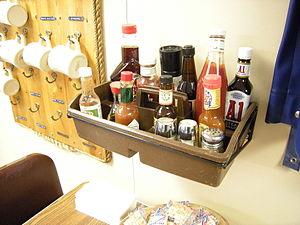
Un condiment est une substance destinée à assaisonner, mais pouvant éventuellement être consommée en légume, qui relève la saveur des préparations culinaires, notamment des sauces. Le plus souvent d'origine végétale, il peut être d'origine animale ou minérale. Servi à part du mets, il se distingue des herbes et aromates de cuisine intégrés directement dans la préparation.